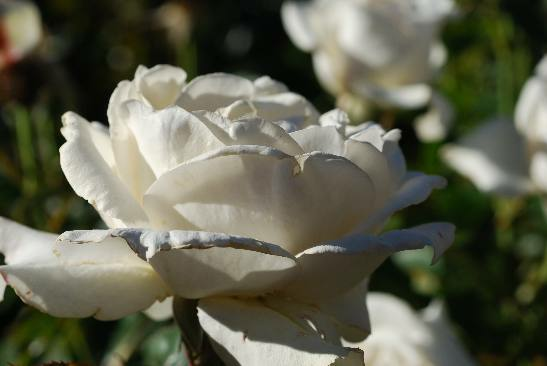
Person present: No